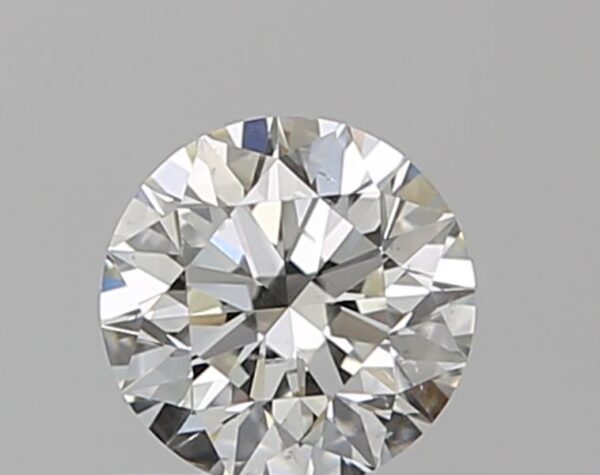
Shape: round
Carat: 0.51
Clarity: SI1
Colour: I
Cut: EX
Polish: EX
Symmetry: EX
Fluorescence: N
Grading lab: GIA
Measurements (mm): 5.04 x 5.08 x 3.19